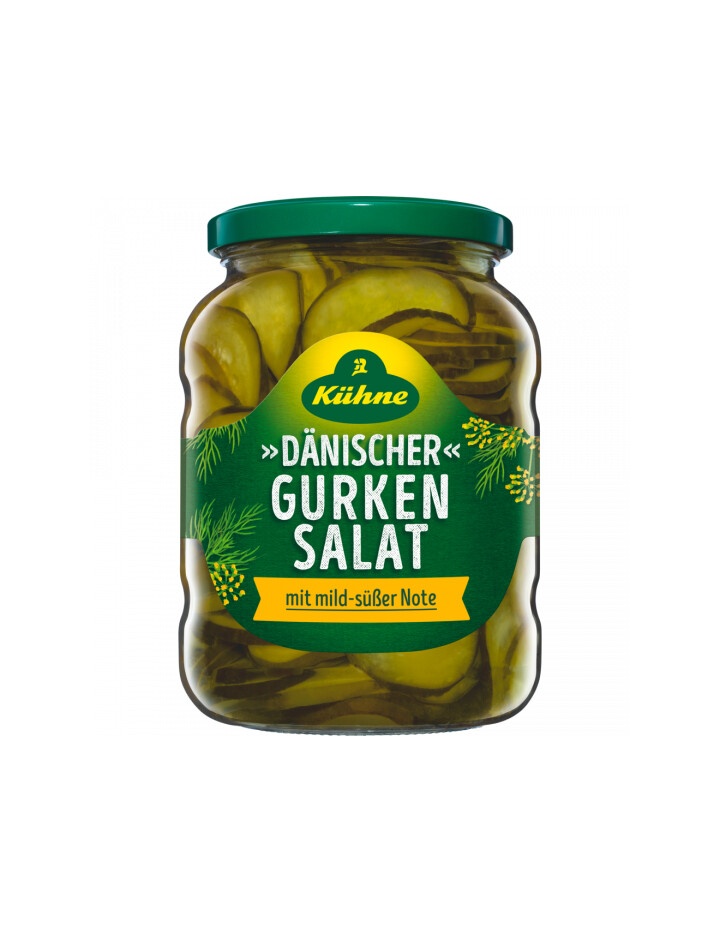
Kühne Dänischer Gurkensalat 670g
Inhaltsstoffe Schlangengurken, Glukose-Fruktose-Sirup, Branntweinessig, Zucker, Salz, natürliches Kräuteraroma Nährstofftabelle Energiegehalt 303kJ Fett 0.1g gesättigte Fettsäuren 0.01g Kohlenhydrate 16g Zucker 15g Eiweiß 0.6g Salz 0.5g Grundpreis: 9.42€/KG Alle Angaben sind ohne Gewähr. Bitte prüfen Sie die verbindlichen Angaben des Herstellers auf der Produktverpackung.
Brand: foodpipe Greifswald
Category: Food, Beverages & Tobacco > Food Items > Condiments & Sauces > Pickled Fruits & Vegetables